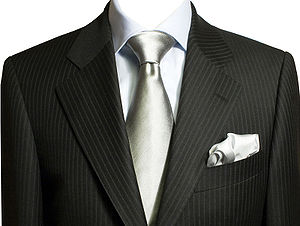
Slipseknude
En slipseknude på et slips
En slipseknude er en knude, der bindes på et slips.